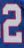
Number: 2